Tommy Sheppard (basketball)

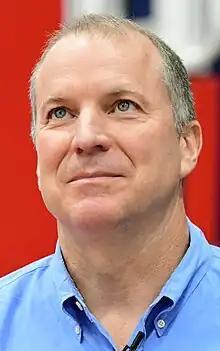
Sheppard in 2019

Thomas F. Sheppard (born May 23, 1969) is an American basketball executive. A native of New Mexico, he attended New Mexico State University and played for their football team before graduating in 1991. Sheppard joined the public relations department of the National Basketball Association's (NBA) Denver Nuggets in 1994. He later joined the NBA's Washington Wizards as an assistant executive under general manager Ernie Grunfeld in 2003, and served as their general manager and team president from 2019 to 2023.